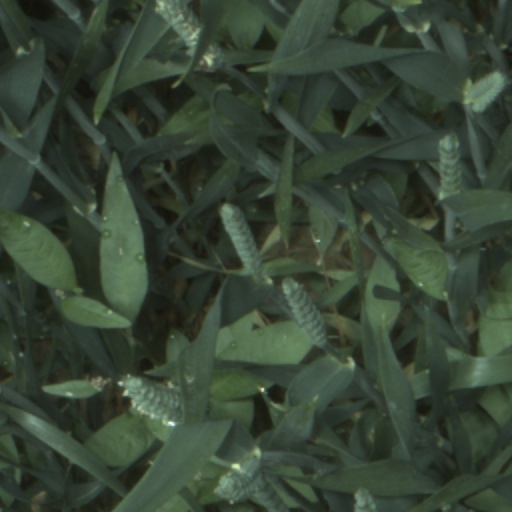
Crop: wheat